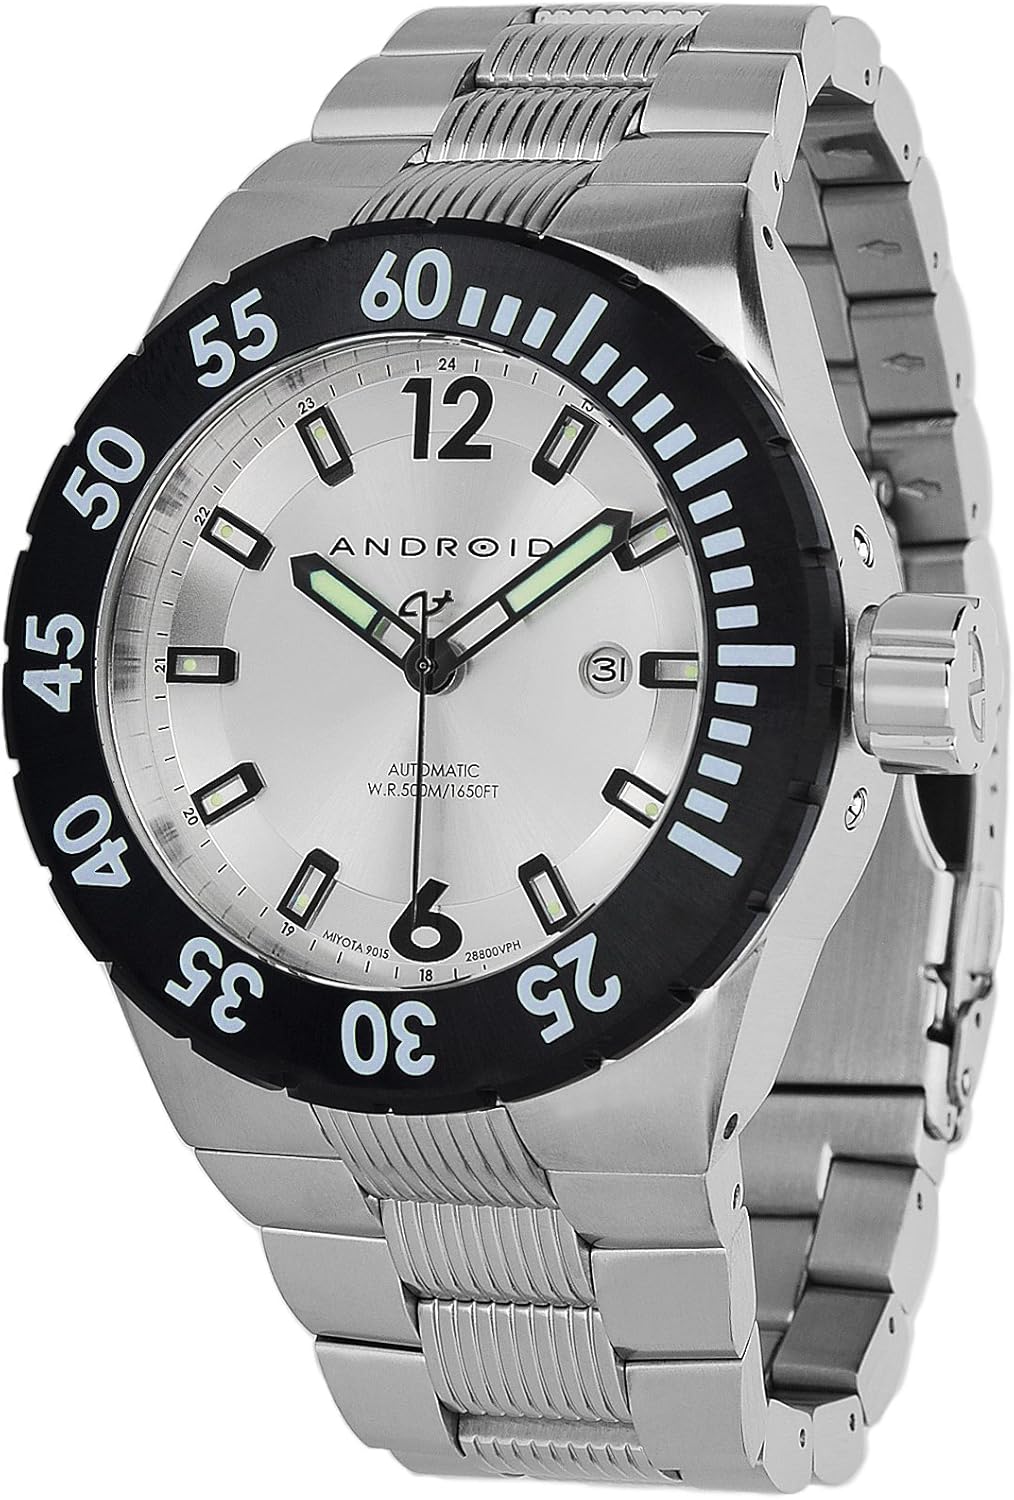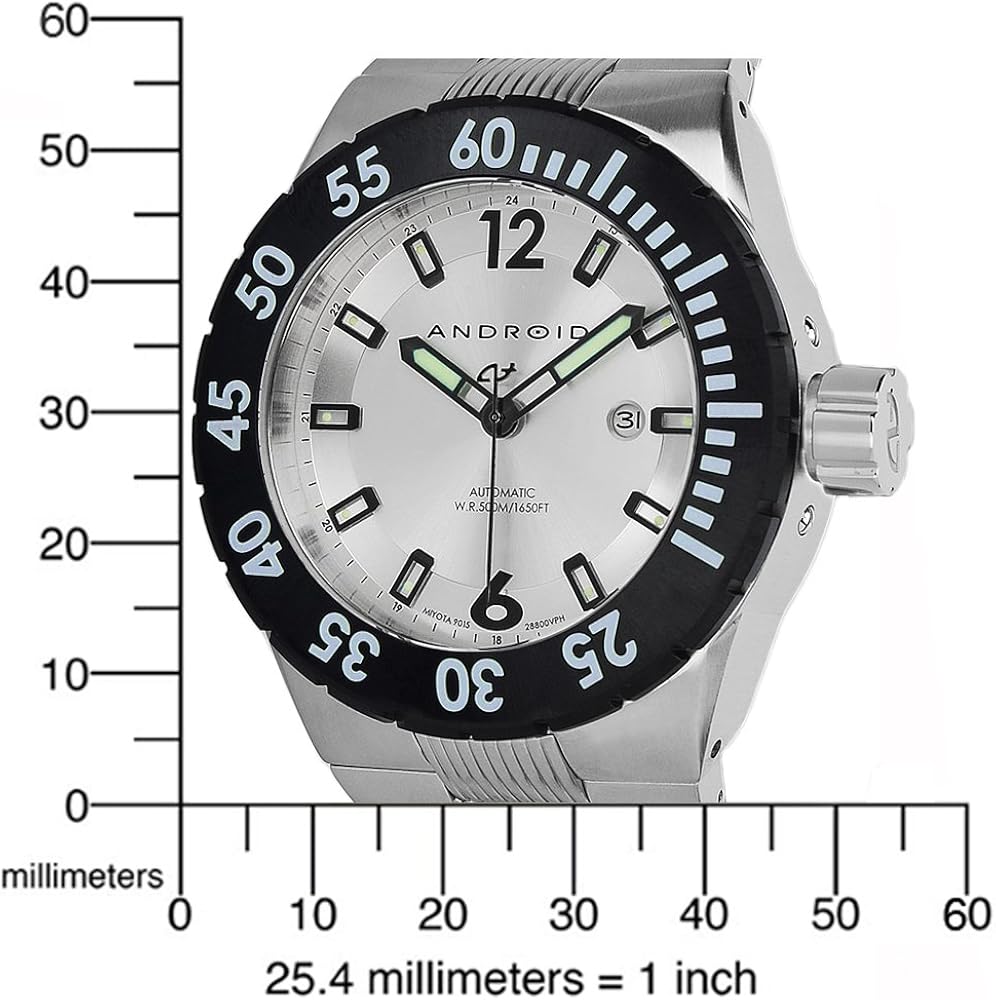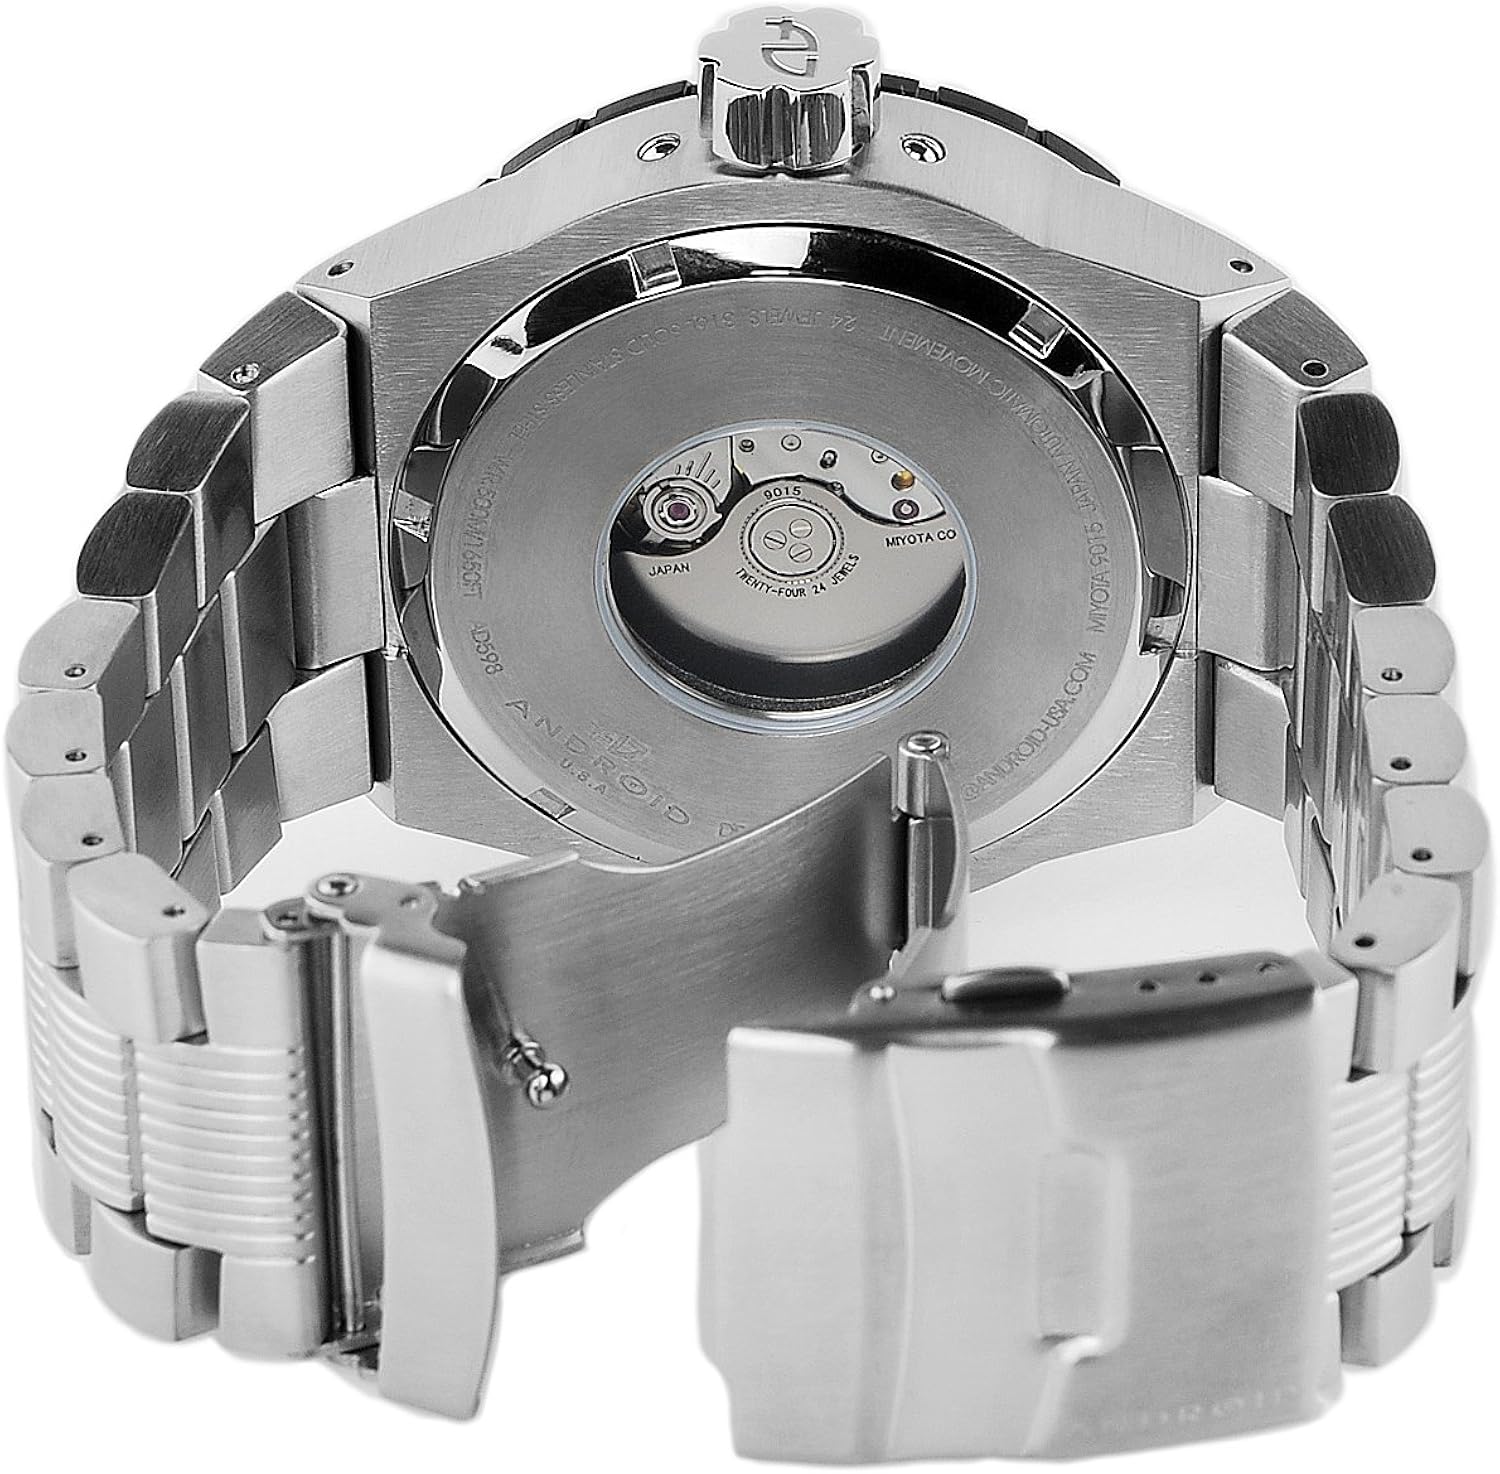
Android AD598BKS DM Contender 9015 Automatic Stainless Steel Watch
Category: AMAZON FASHION
Take up the challenge of the Divemaster Contender 9015! The exceptionally desirable 24-jewel Miyota 9015 Automatic moves at 28800 vph contributing to its remarkable accuracy. The stainless steel case is topped by a unidirectional rotating bezel in black with green or white luminous numbers or bold red numbers, and an exhibition back to show off this important movement. The sunray dial, in your choice of silver or gunmetal, is marked by luminous dots on stick hour markers and a date window. Dial accents in blue, black or silver. The luminous hands are controlled by the large screw-down crown that ensures water resistance to 50ATM/1650ft. Presented on a masculine 29mm tapering stainless steel band secured with a push-button deployment clasp. Be one of the first 50 customers to own this powerful timepiece at an amazing time-limited price.
Features: Movement: Japanese Miyota 9015 Date 2800vph Automatic w/ 24 Jewels | Bracelet Measurements: 8-1/4" L x 29mm W | Water Resistance: 50 ATM - 500 meters - 1650 feet | Crown: Screw Down | Case Thickness: 17mm